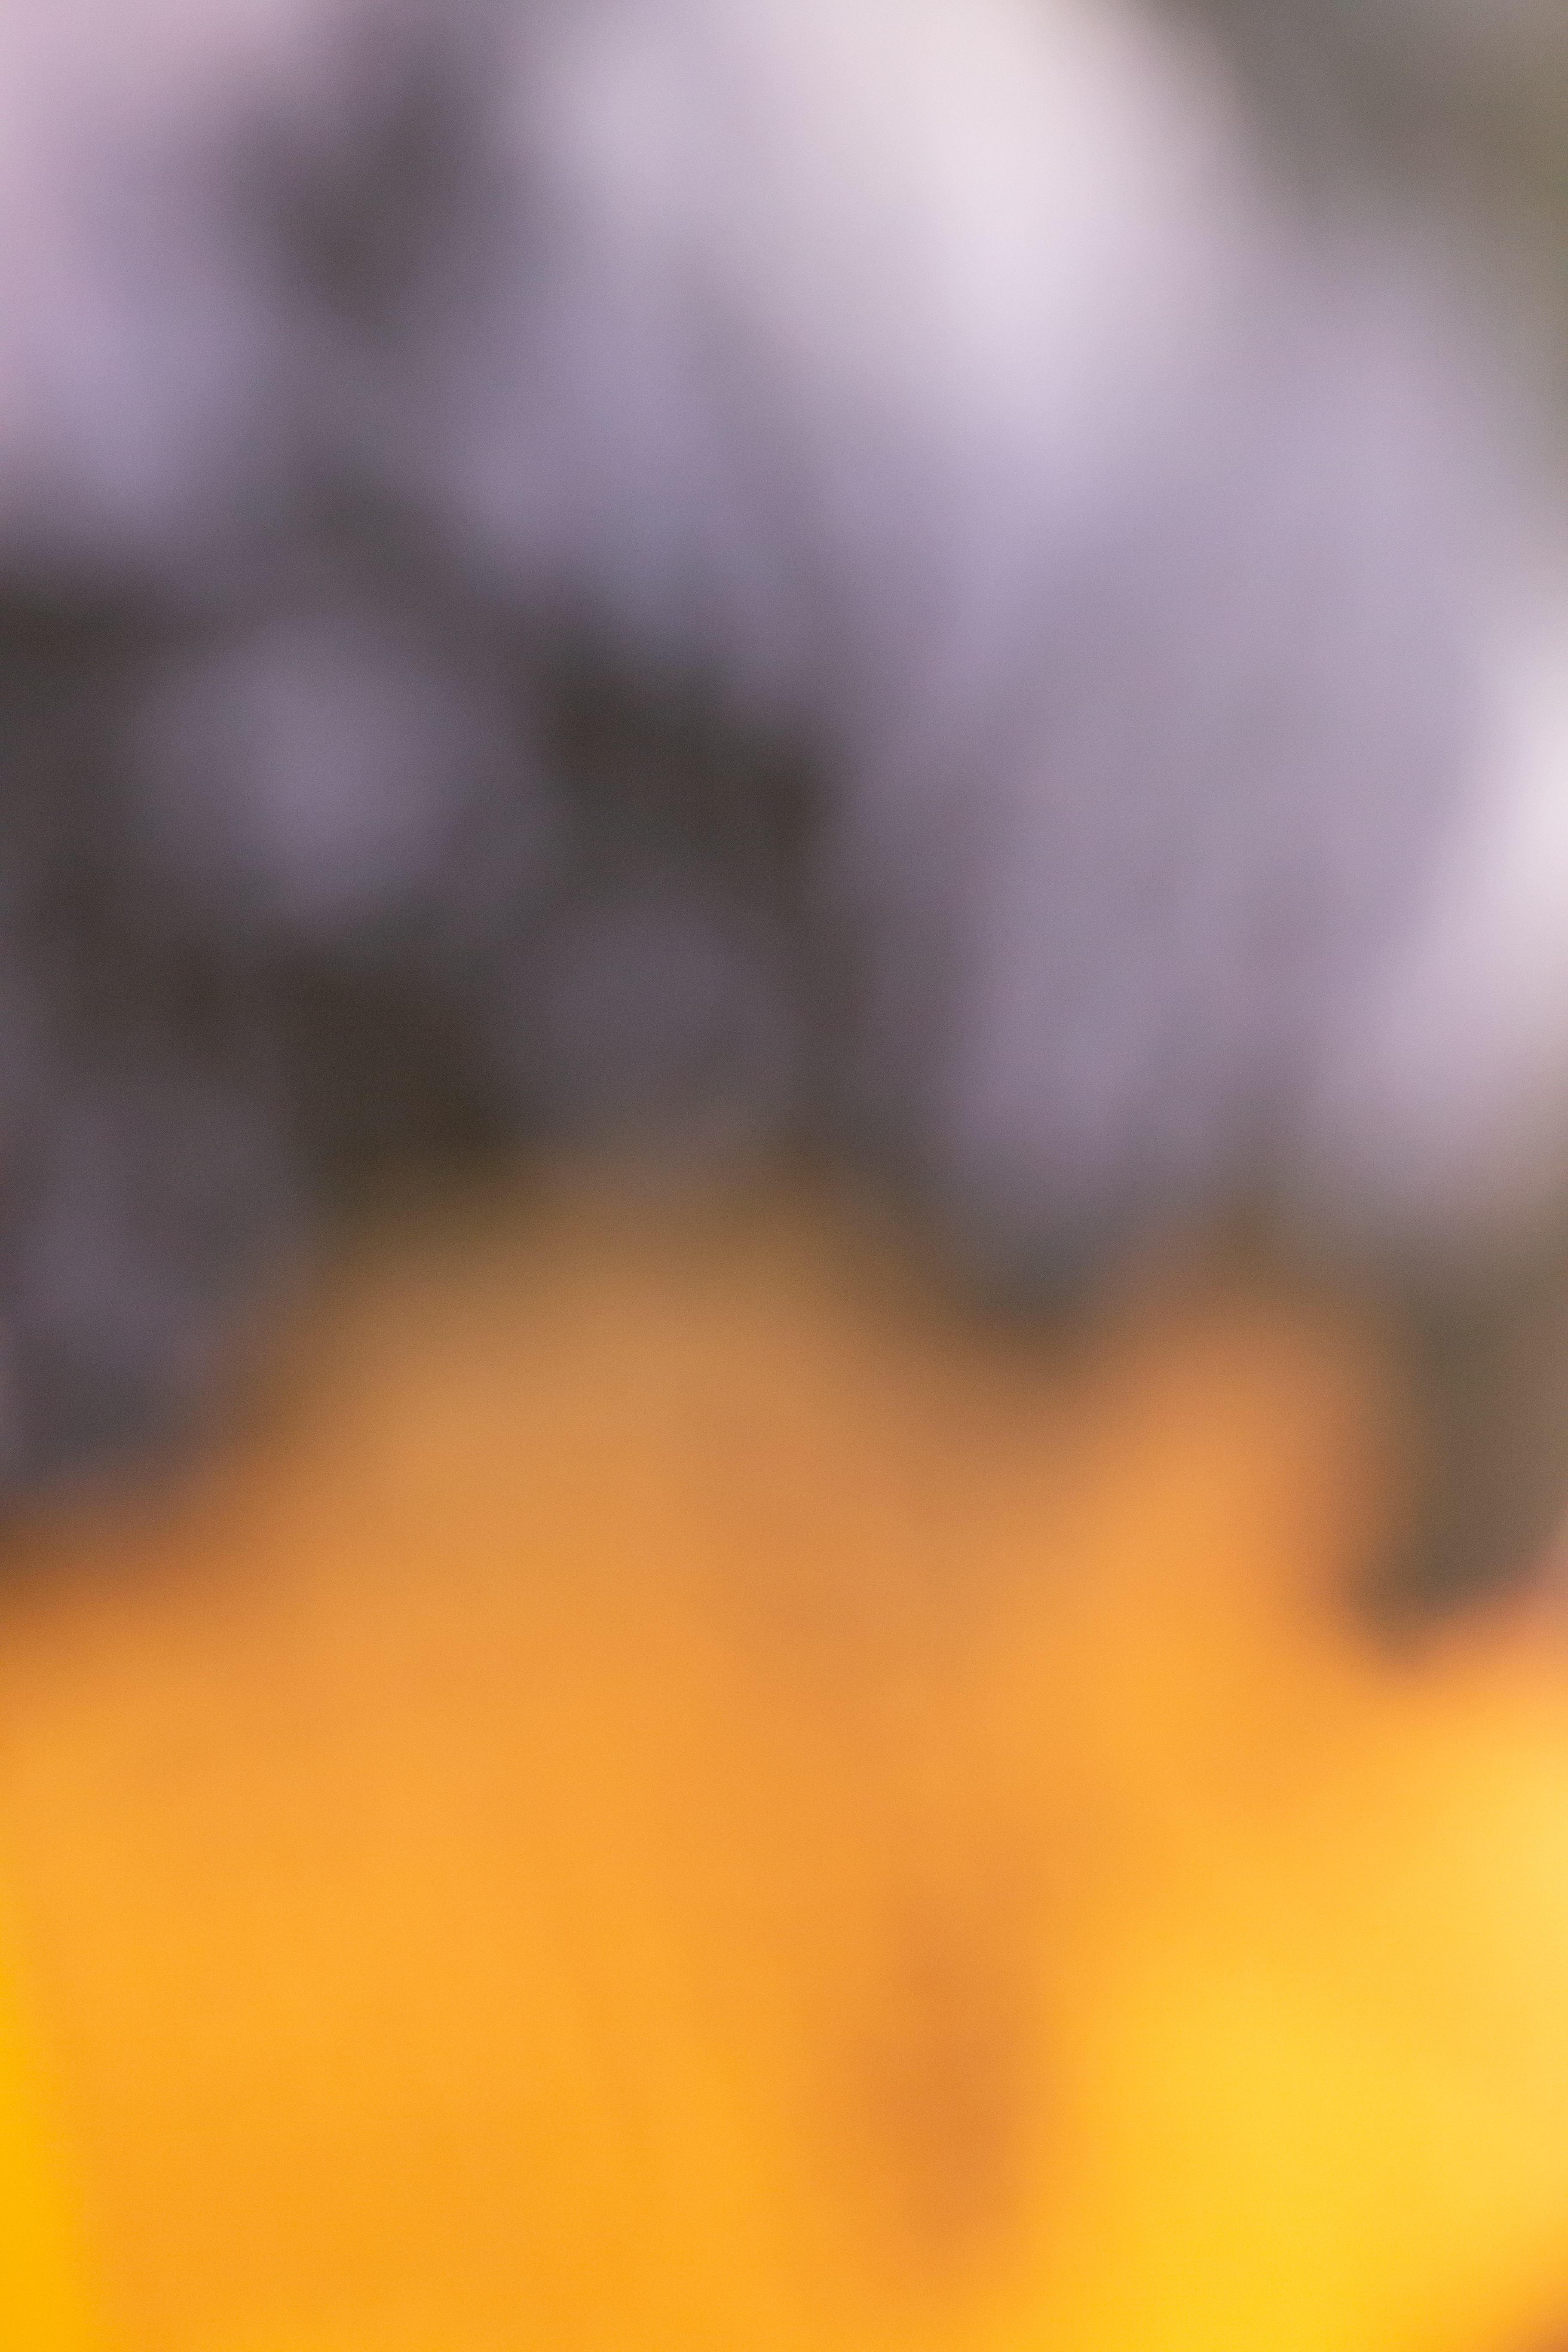
sky, amber, cloud, Tints and shades, tree, macro photography, art, pattern, electric blue, meteorological phenomenon, grass, peach, wood, magenta, horizon, natural landscape, evening